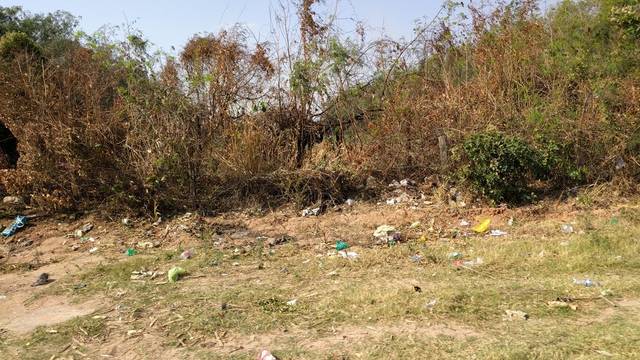
Region: Bolivia
Coordinates: -17.82, -63.163